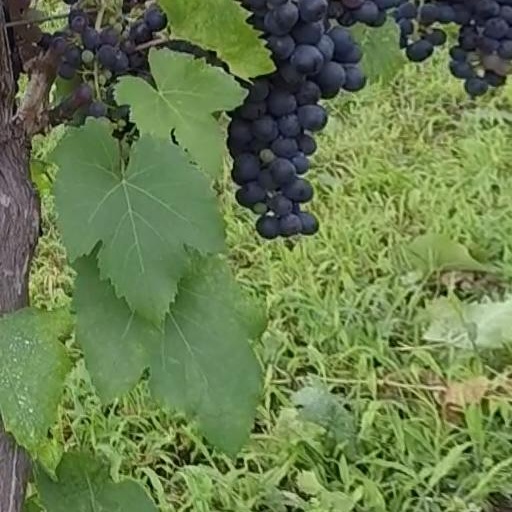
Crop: grape